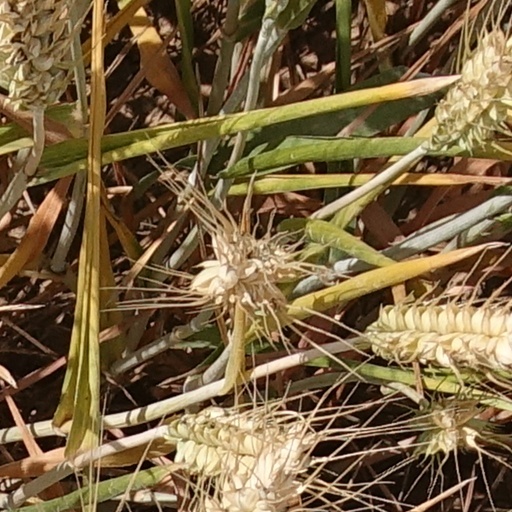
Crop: wheat